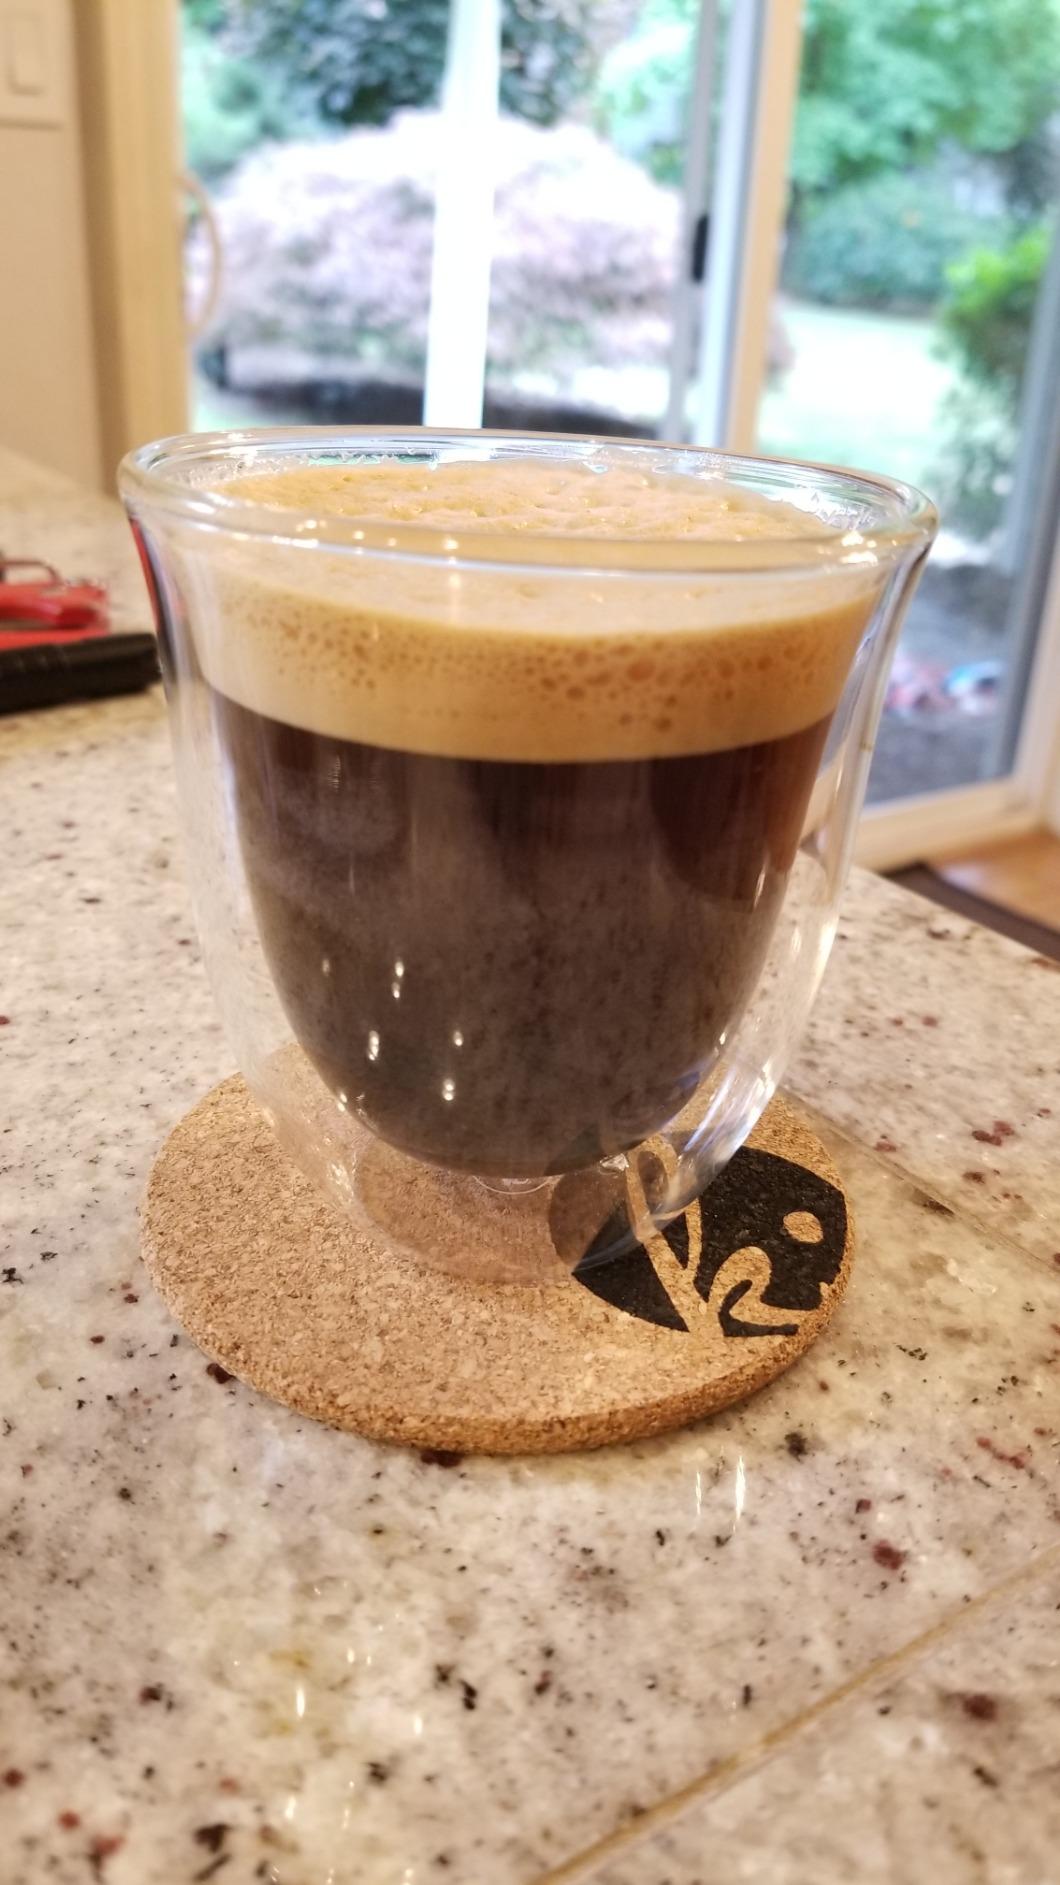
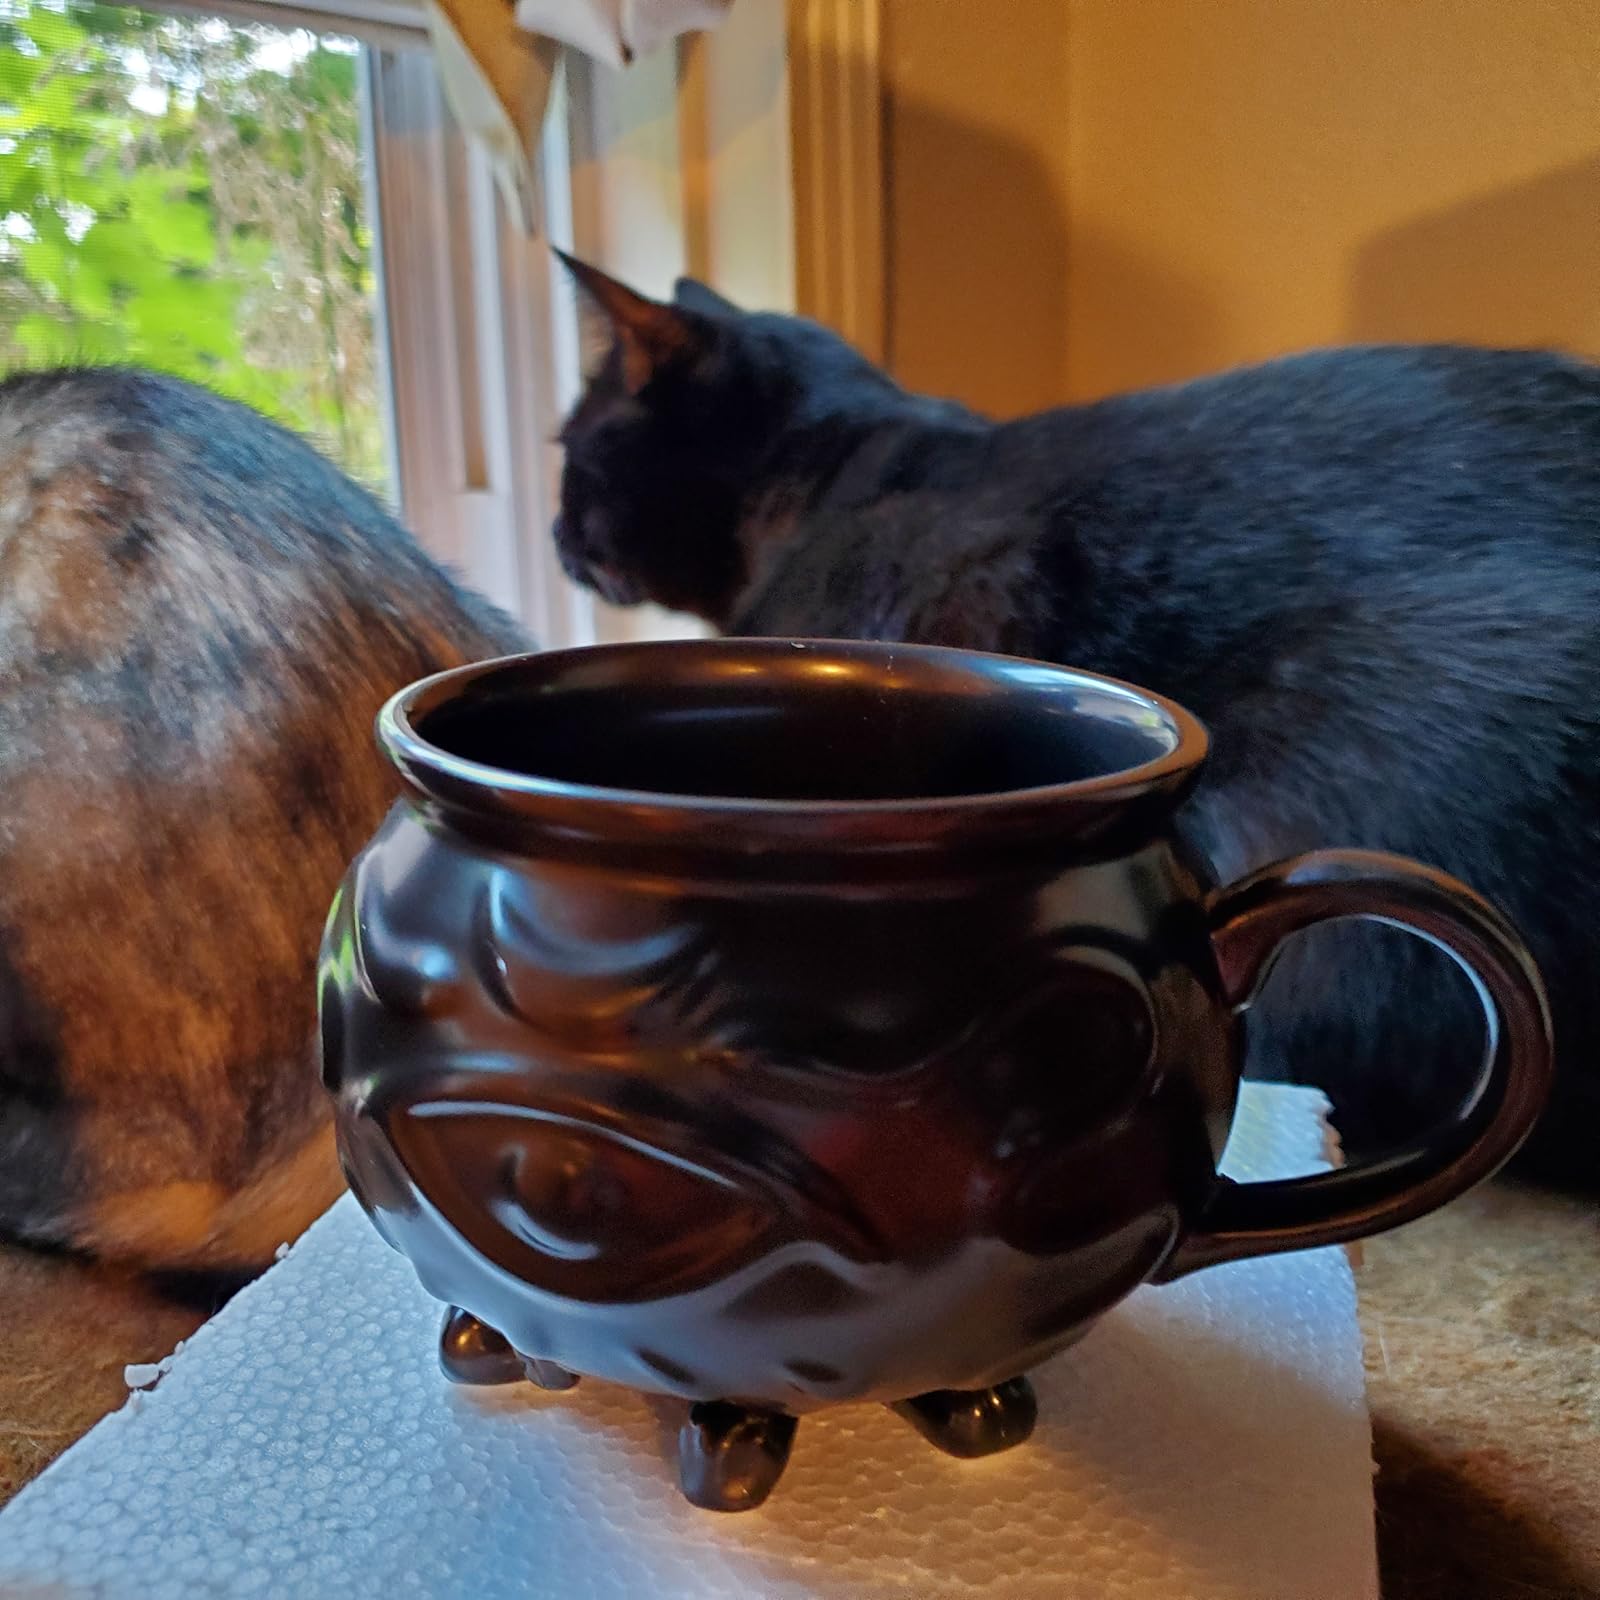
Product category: items_mug
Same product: no